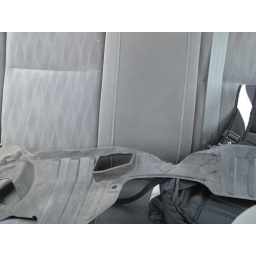
Big plastic thing got loose and was scraping the ground under my car while I was driving . . . 08-14-2009